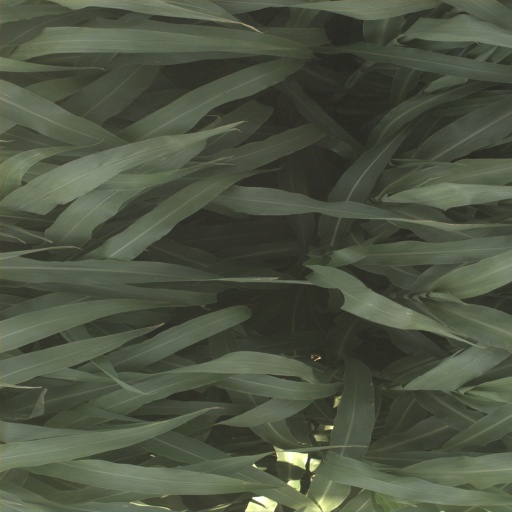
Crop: sorghum